Infantry square

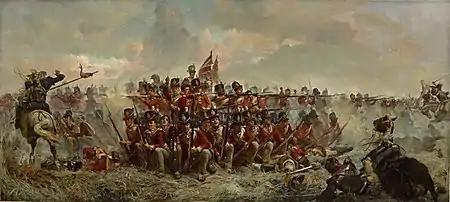
A depiction of a Napoleonic-era British infantry square at the Battle of Quatre Bras, Belgium, 1815.

An infantry square, also known as a hollow square or square formation, was a musket-era historic close order formation used in combat by infantry units, usually when threatened with cavalry attack. To deploy its weapons effectively, a traditional infantry unit would generally form a line; but the line was vulnerable to more nimble cavalry, which could sweep around the end of the line, or burst through it, and then attack the undefended rear or simply sweep along the line attacking the individual footsoldiers successively. By arranging the unit so that there was no undefended rear or flank, an infantry commander could organise an effective defense against cavalry attack. With both the development of modern repeating firearms and the demise of cavalry in warfare, the square formation is considered obsolete and is effectively never used in modern day warfare.